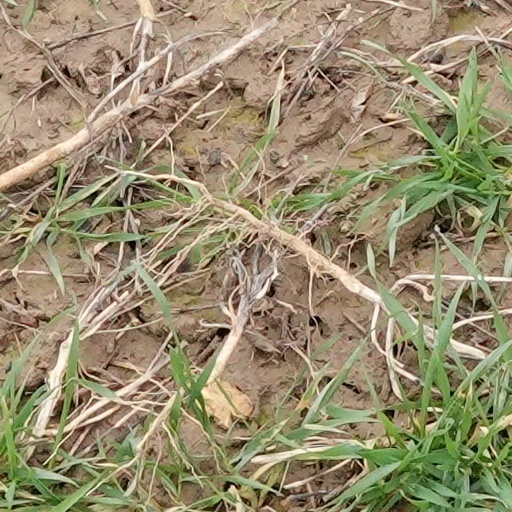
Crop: wheat